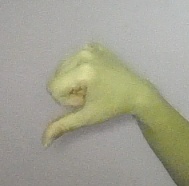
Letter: waw